Tobacco in the American colonies

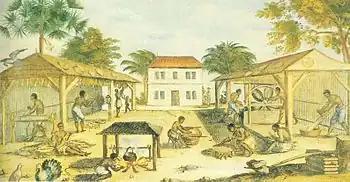
Slaves processing tobacco in Virginia in 1670

For the many farmers who seized the opportunity in the profitable tobacco enterprise, financial and personal anxiety mounted amidst stiff competition and falling prices. Some historians believe that these anxieties were redirected onto subordinates in the field, which exacerbated already strained racial relations. Planters pushed slaves to their physical limits to ensure a superior crop. Slaves, meanwhile, realized that the quality of a crop depended on their effort and began “foot-dragging”, or collectively slowing their pace in protest of the planters' extreme demands. Farmers racialized foot-dragging, portraying it as an inherent personality trait of slaves. William Strickland, a wealthy colonial tobacco planter, remarked: